Karl Elbs

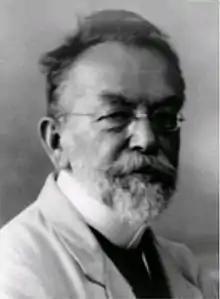
Karl Elbs

Karl Elbs (13 September 1858 in Alt-Breisach, Grand Duchy of Baden – 24 August 1933) was a German chemist. He is credited with developing the Elbs reaction for the synthesis of anthracene. He is also responsible for the Elbs persulfate oxidation.